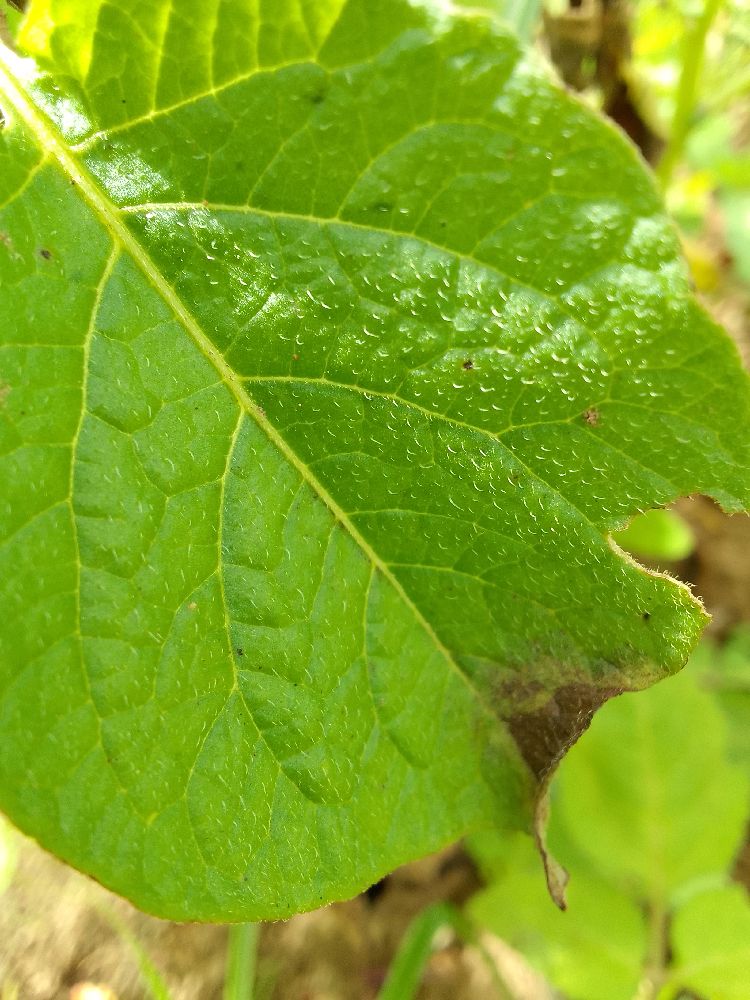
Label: Late blight